2015 Tour de France, Stage 1 to Stage 11

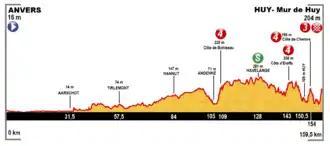
Stage 3 profile

This flat stage started in Utrecht. The riders rode underneath the Dom Tower and then went to De Meern. The race headed through Gouda before an intermediate sprint in Rotterdam. The peloton continued west through Spijkenisse and Hellevoetsluis, before crossing Haringvliet and Grevelingen. The finish was on Neeltje Jans, an artificial island at the entrance to the Scheldt estuary, in the province of Zeeland. Cycling commentators suggested before the race that strong winds off the sea could have a major impact, potentially splitting the peloton into echelons.